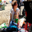
Label: boy